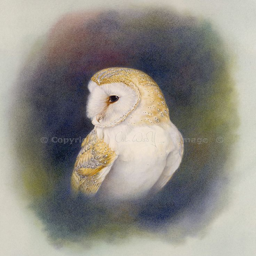
barn owl - a painting by person